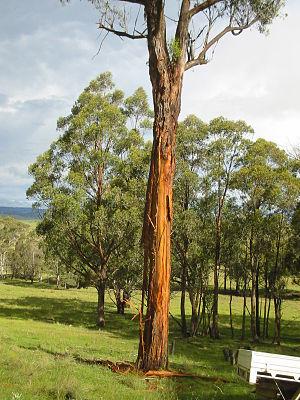
L'Eucalyptus caliginosa est une espèce d'eucalyptus australien de taille moyenne à écorce gris à rouge-brun, fibreuse, filandreuse, fissurée longitudinalement, l'écorce est rouge-brun pour les petites branches. C'est un arbre de 25 m de haut, commun dans les pâturages de la Nouvelle-Angleterre. Il fleurit à la fin de l'automne et en hiver sur les plateaux du nord de Nouvelle-Galles du Sud et ses fleurs sont appréciées pour la fabrication de miel. Le tronc droit et long est surmonté d'une couronne dense.